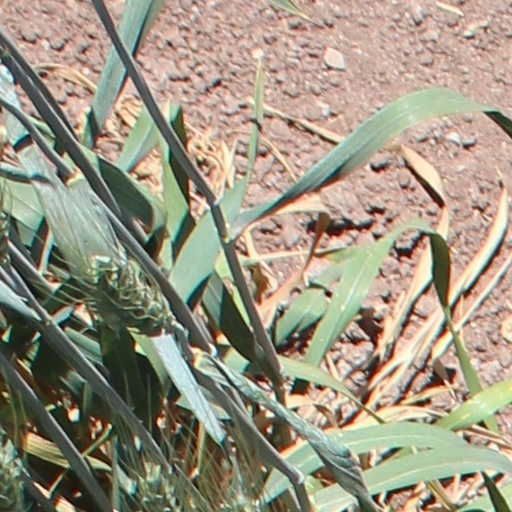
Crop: wheat